Therizinosauridae

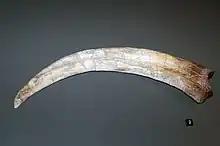
Holotype claw cast of "Therizinosaurus" (PIN 551–483)

The first definitive therizinosaurid discovered was "Therizinosaurus". The fossil remains were discovered in 1918 during Mongolian field expedition on the Nemegt Formation of the Gobi Desert. Several claws were unearthed by the team and later described by the Soviet paleontologist Evgeny Maleev in 1954. The claws were unusually large, approximately long if restored, very straight and flattened. Maleev considered that the claws belonged to a giant marine turtle and named the new genus and species "Therizinosaurus cheloniformis", also erecting the Therizinosauridae to include the new species.